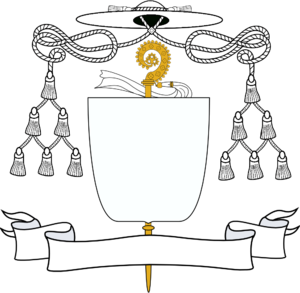
L'article présent s'intéresse à la vie de communauté à l'abbaye de Parc. Cette abbaye est située à Heverlee, près de Louvain, en Belgique. Fondée en 1129 sur des terres données aux chanoines prémontrés de Laon par le duc de Brabant, Godefroid le Barbu, elle existe toujours. Les chanoines prémontrés y mènent leurs activités et continuent leur ministère dans les paroisses des environs. En 1929, la communauté composée de 39 prêtres, 6 profès et 2 novices, comptait donc en tout 47 religieux.